Doppler spectroscopy

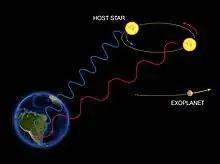
Doppler spectroscopy detects periodic shifts in radial velocity by recording variations in the color of light from the host star. When a star moves towards the Earth, its spectrum is blueshifted, while it is redshifted when it moves away from us. By analyzing these spectral shifts, astronomers can deduce the gravitational influence of extrasolar planets.

Doppler spectroscopy (also known as the radial-velocity method, or colloquially, the wobble method) is an indirect method for finding extrasolar planets and brown dwarfs from radial-velocity measurements via observation of Doppler shifts in the spectrum of the planet's parent star.